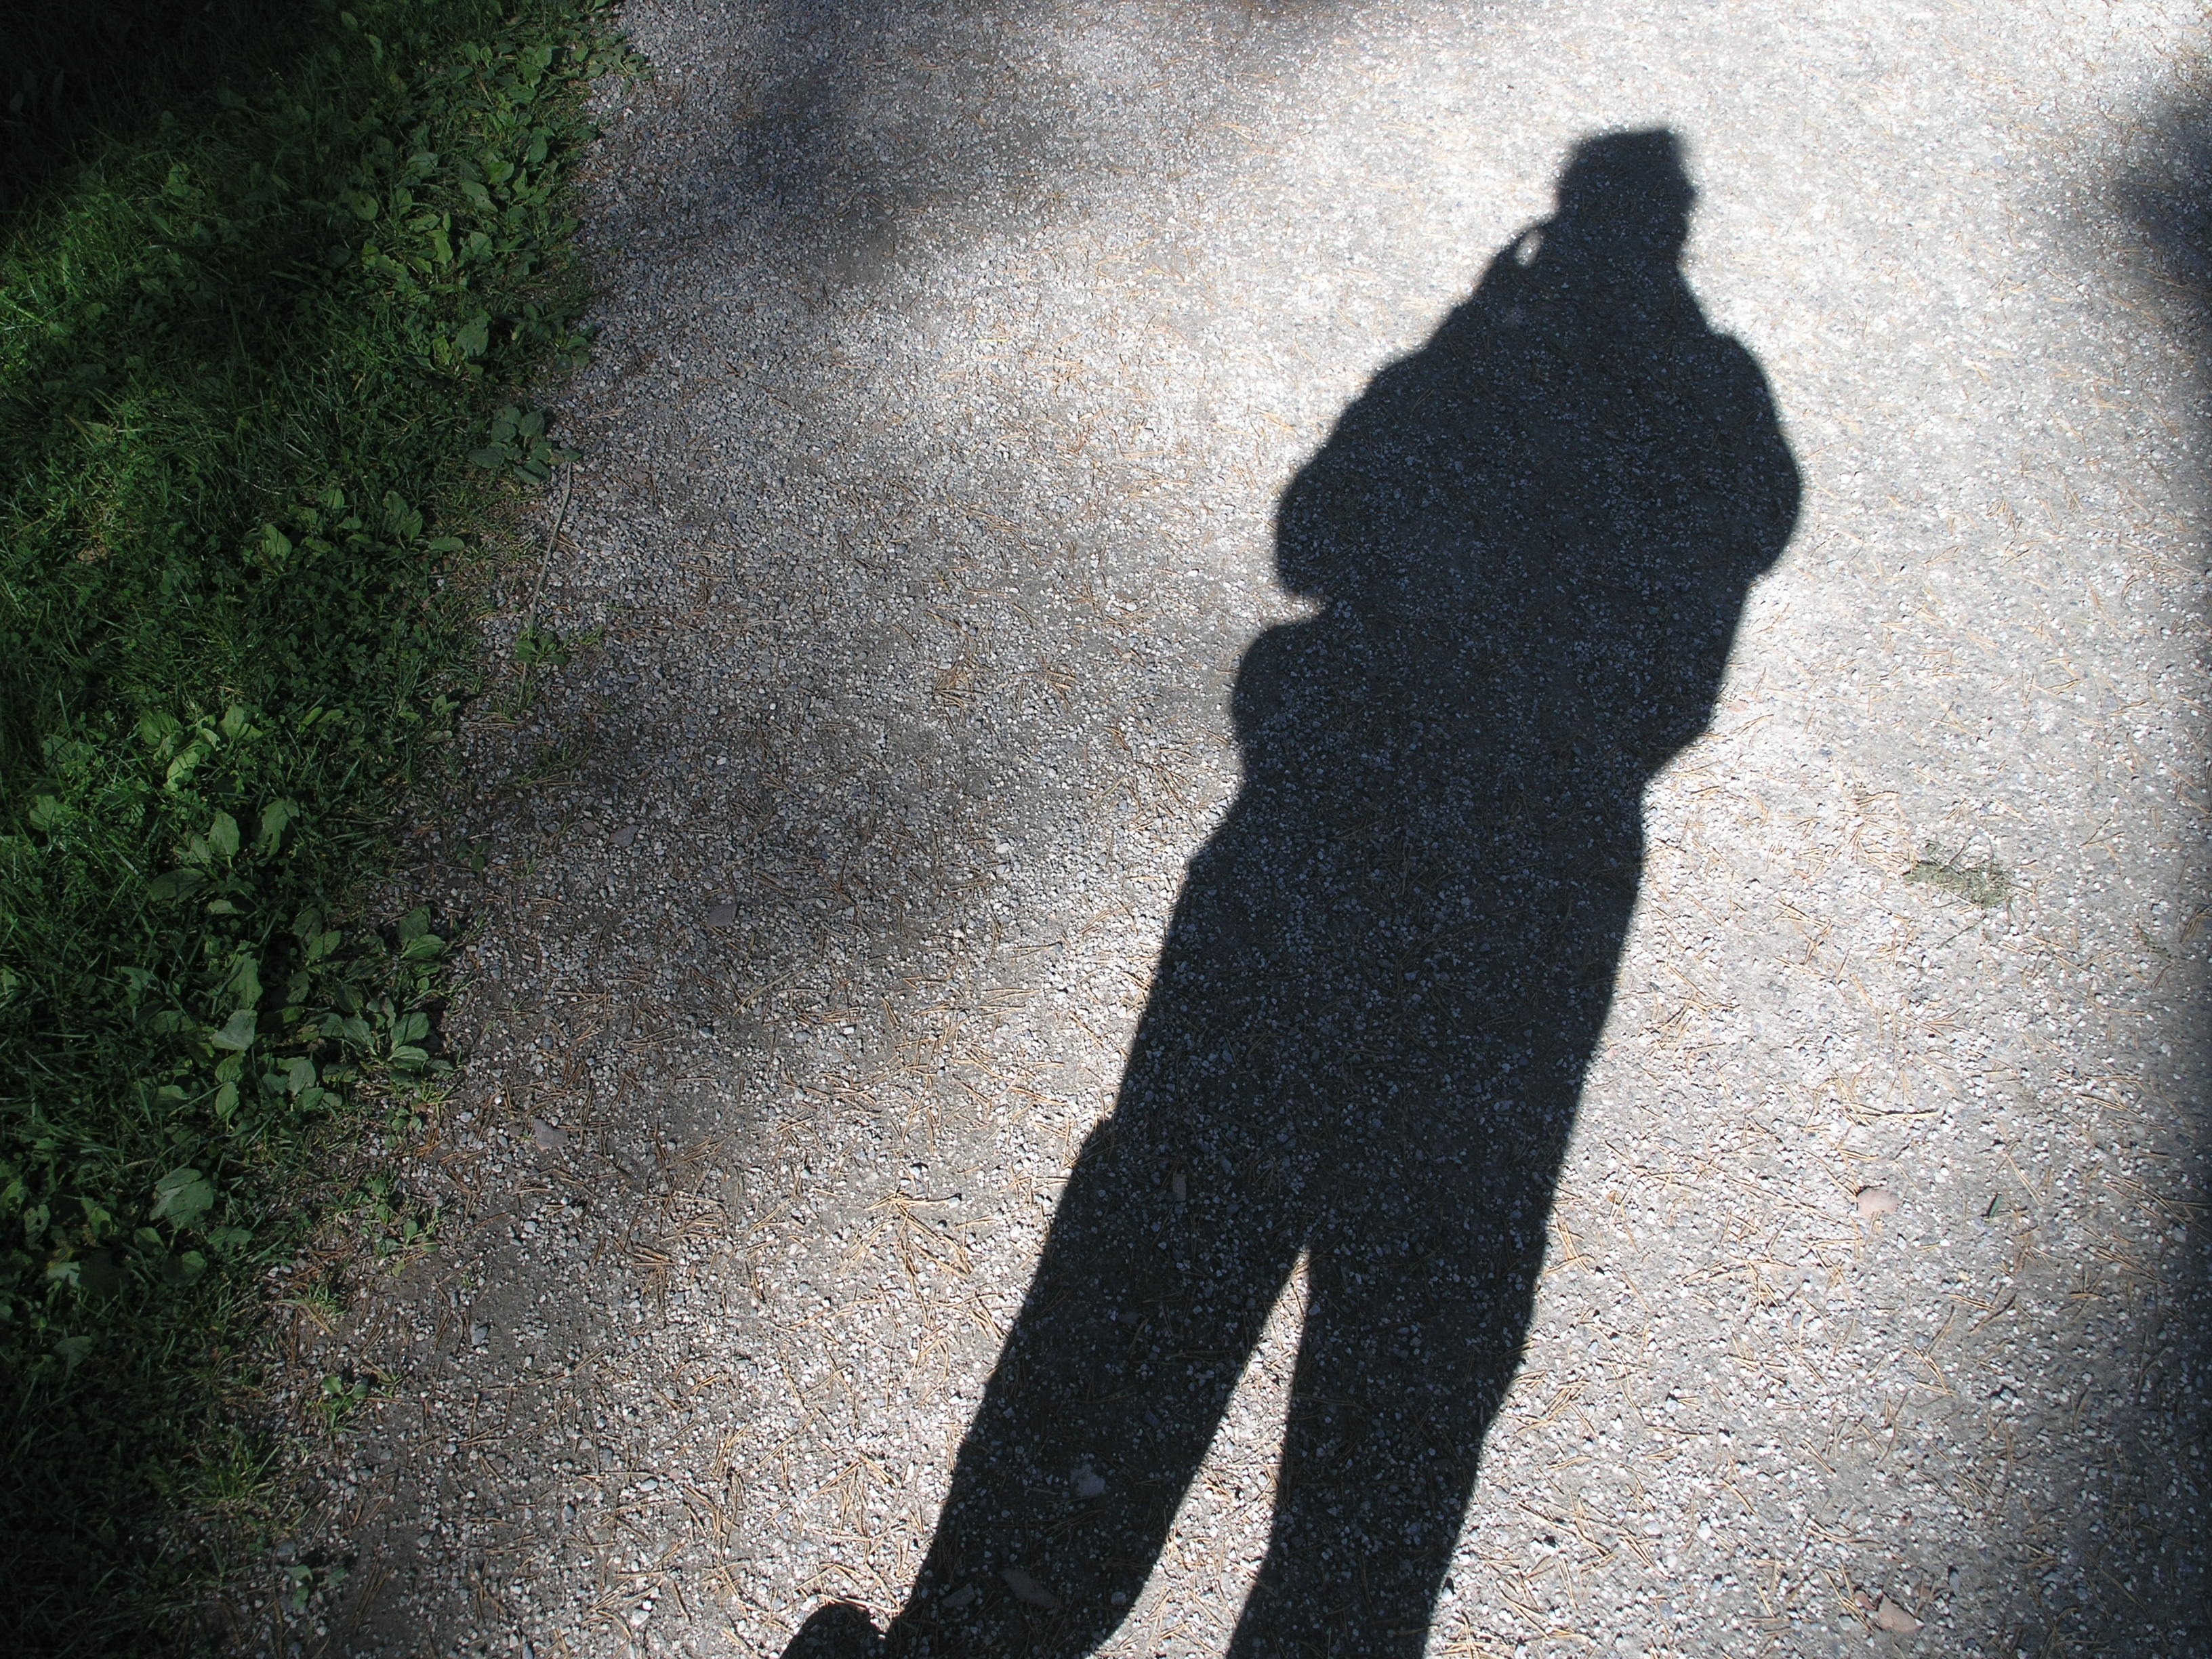
hand, man, silhouette, person, black and white, people, green, color, shadow, darkness, black, art, siluette, body, shape